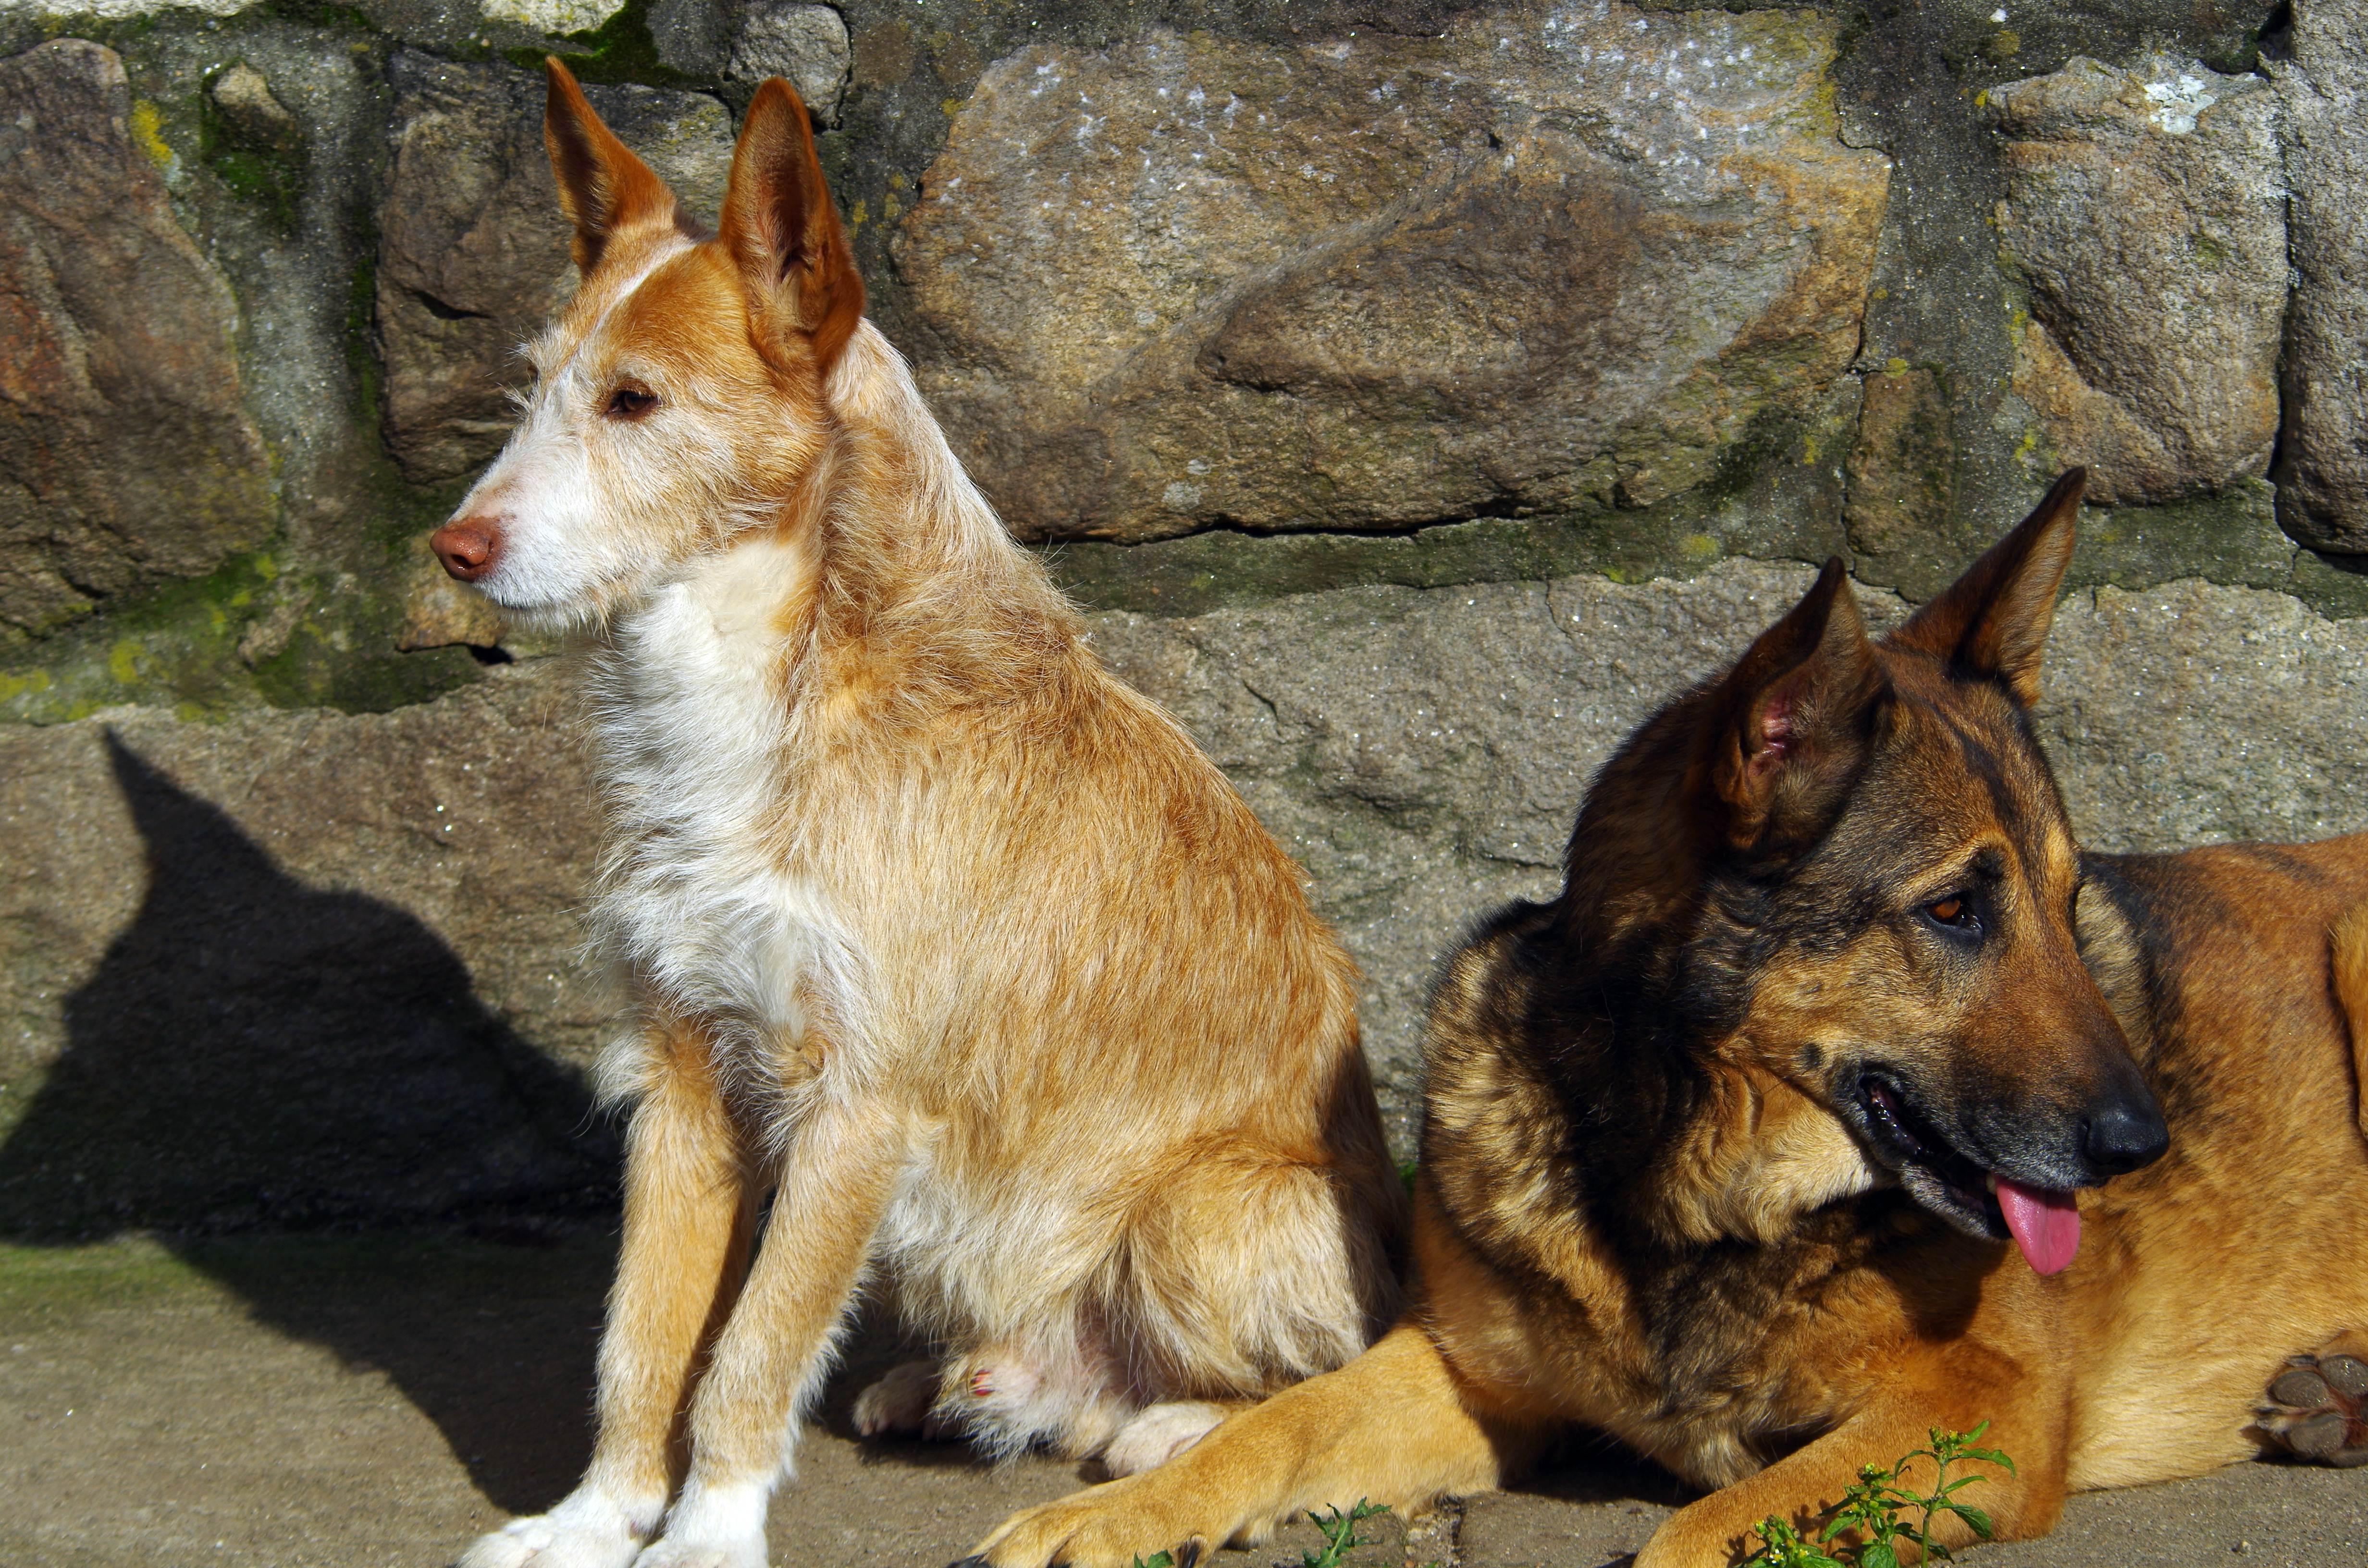
dog, mammal, dogs, animals, vertebrate, dog breed, ggl1, gaby1, animales, perros, tobi, pentaxk30, sara, odin, pentax80320, australian cattle dog, dingo, street dog, dog like mammal, saarloos wolfdog, wolfdog, czechoslovakian wolfdog, dog breed group, east european shepherd, german shepherd dog, dhole